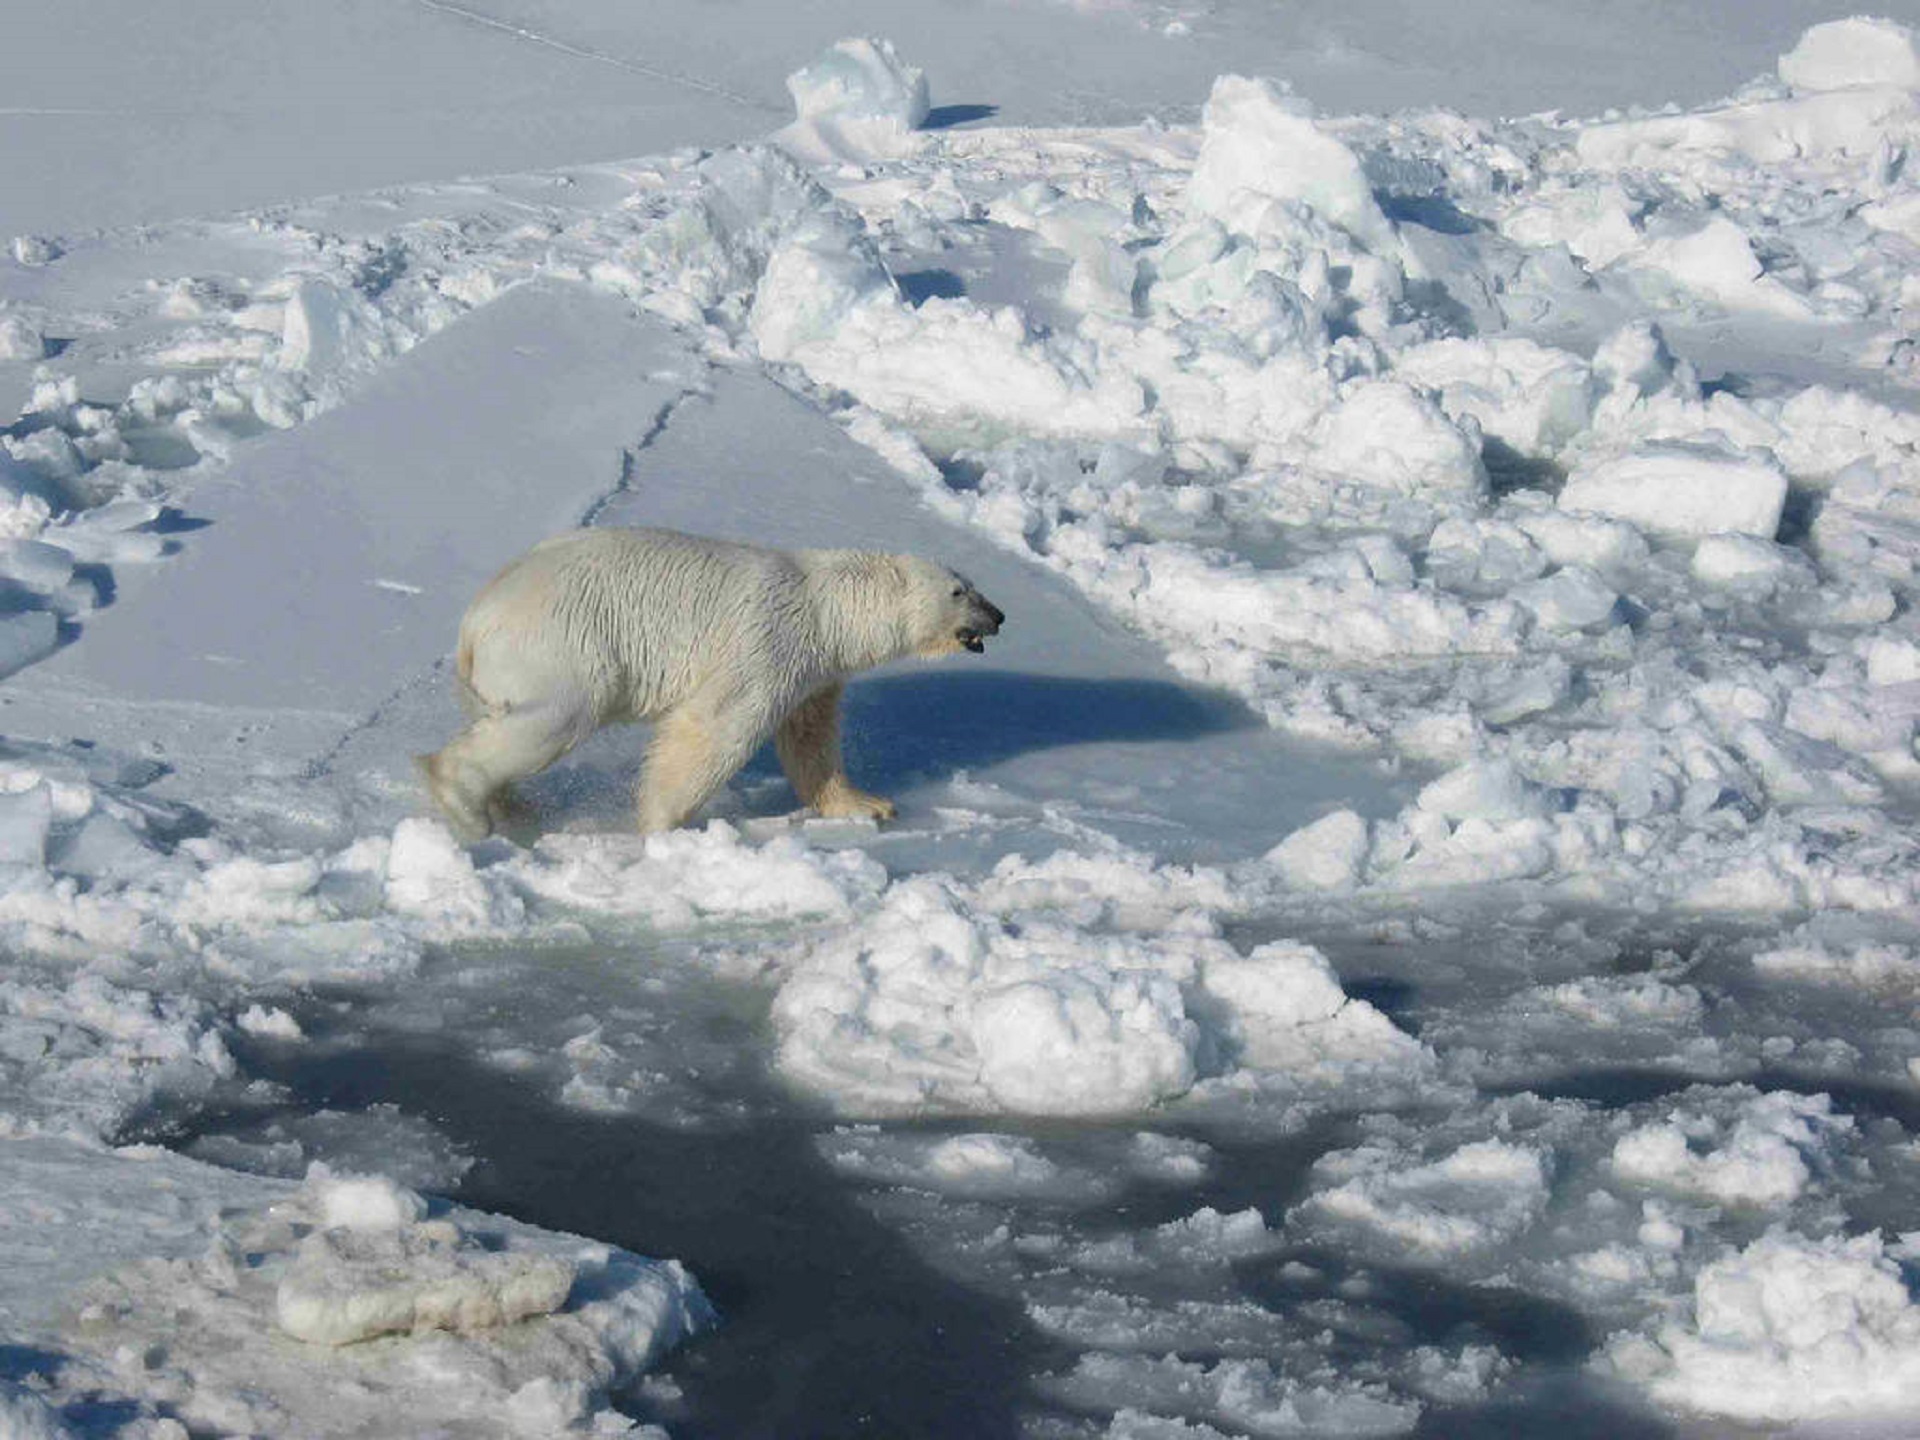
sea, water, nature, ocean, snow, cold, winter, white, bear, wildlife, wild, ice, mammal, floating, arctic, polar bear, polar, outdoors, vertebrate, tundra, freezing, arctic ocean, ice cap